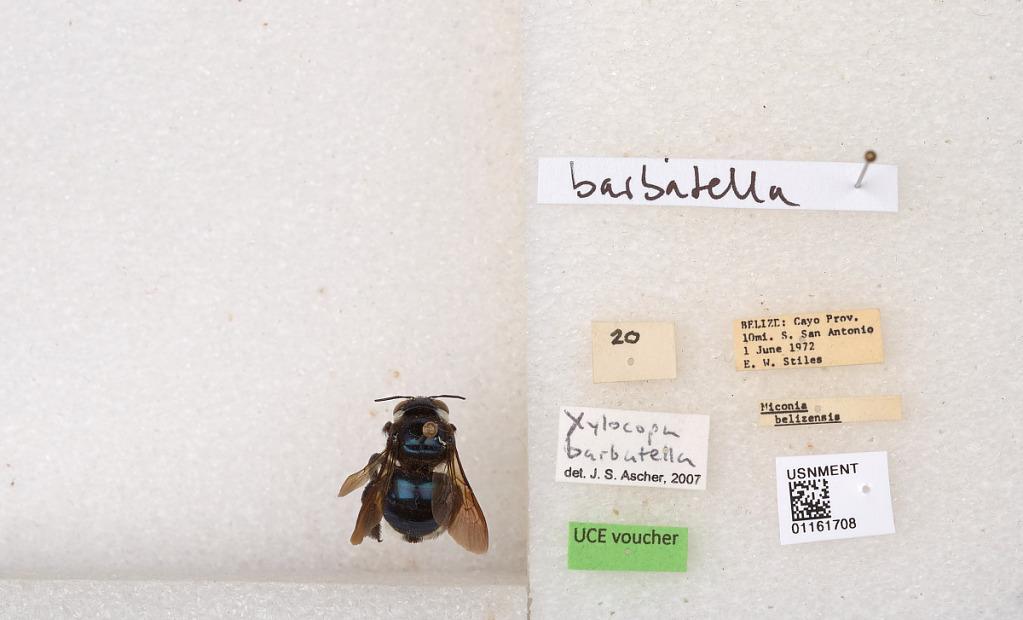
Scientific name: Xylocopa (Schonnherria) barbatella Cockerell
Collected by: E. Stiles
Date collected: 1972-6-1
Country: Belize
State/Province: Cayo
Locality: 10 mi. S. San Antonio
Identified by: Ascher, J. S.